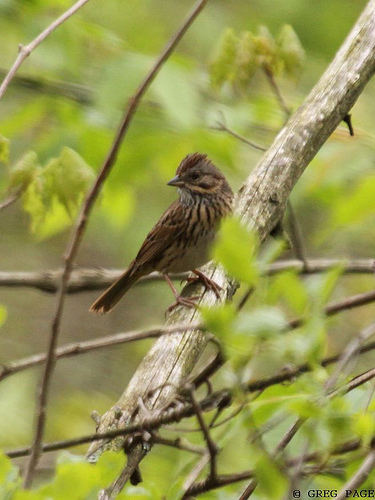
small bird with a sharp pointed beak, brown all over with a flaired crown
this little brown bird has a pointy beak and a mohawkthe bird has a brown body with striped brown chest and brown head.
this bird is brown and black in color with a stubby brown beak, and brown eye rings.
this bird has black & tan stripped breast, a short pointed bill, a hairy crown, and a tan belly.
this bird is brown, with black stripes running down its body, and a short black bill.
this is a small brown bird with stripes down the breast and sides.
this little brown and black bird has a short bill and orange tarsus and feet.
this is a small brown bird with a ruffled crown and black speckled breast.
this bird has a brown body with black stripes going down it's breast, a long brown tail and short pointy beak.
Species: Lincoln Sparrow